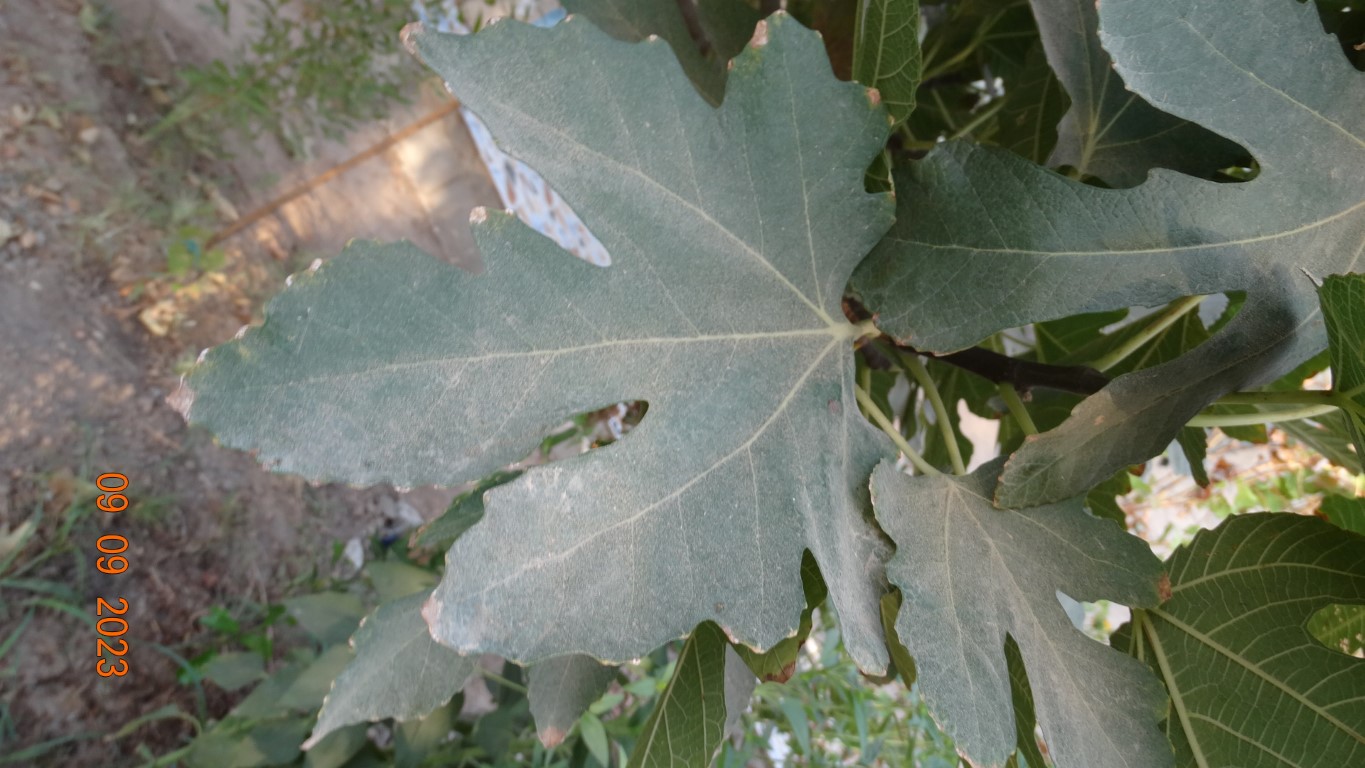
Label: healthy